Strike (attack)

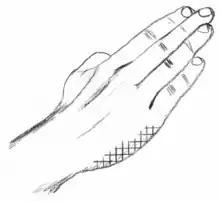
Knife hand

A strike is a directed, forceful physical attack with either a part of the human body or with a handheld object (such as a melee weapon), intended to cause blunt or penetrating trauma upon an opponent.